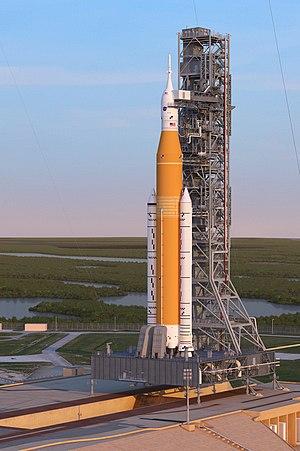
Le Space Launch System ou SLS est un lanceur spatial super-lourd américain développé par la NASA depuis 2011 et dont le premier vol est planifié pour 2021. Les caractéristiques techniques du lanceur sont très proches de celles de l'Ares V abandonné après l'arrêt du programme Constellation. Comme celui-ci, plusieurs de ses composants clés sont dérivés de ceux de la navette spatiale américaine : les propulseurs d'appoint, la structure du premier étage et les moteurs-fusées RS-25 qui l'équipent. Le SLS doit réaliser des vols habités vers la Lune et à terme lancer des missions vers la planète Mars envisagées à l'horizon de la décennie 2030. Trois versions devaient être développées avec une capacité de mise en orbite basse s'échelonnant entre 70 tonnes et 130 tonnes.